Jarrad Kennedy

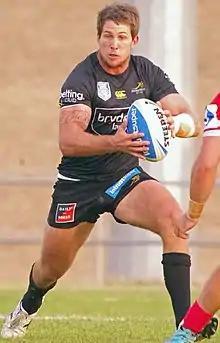
Kennedy playing for the Mount Pritchard Mounties in 2016

In 2008 and 2009, Kennedy played for the Canberra Raiders' NYC team. On 5 October 2008, Kennedy scored the match winning try in the Raiders' golden-point extra time win over the Brisbane Broncos in the 2008 NYC Grand Final. In 2010, he graduated on to the Raiders' Queensland Cup team, Souths Logan Magpies.